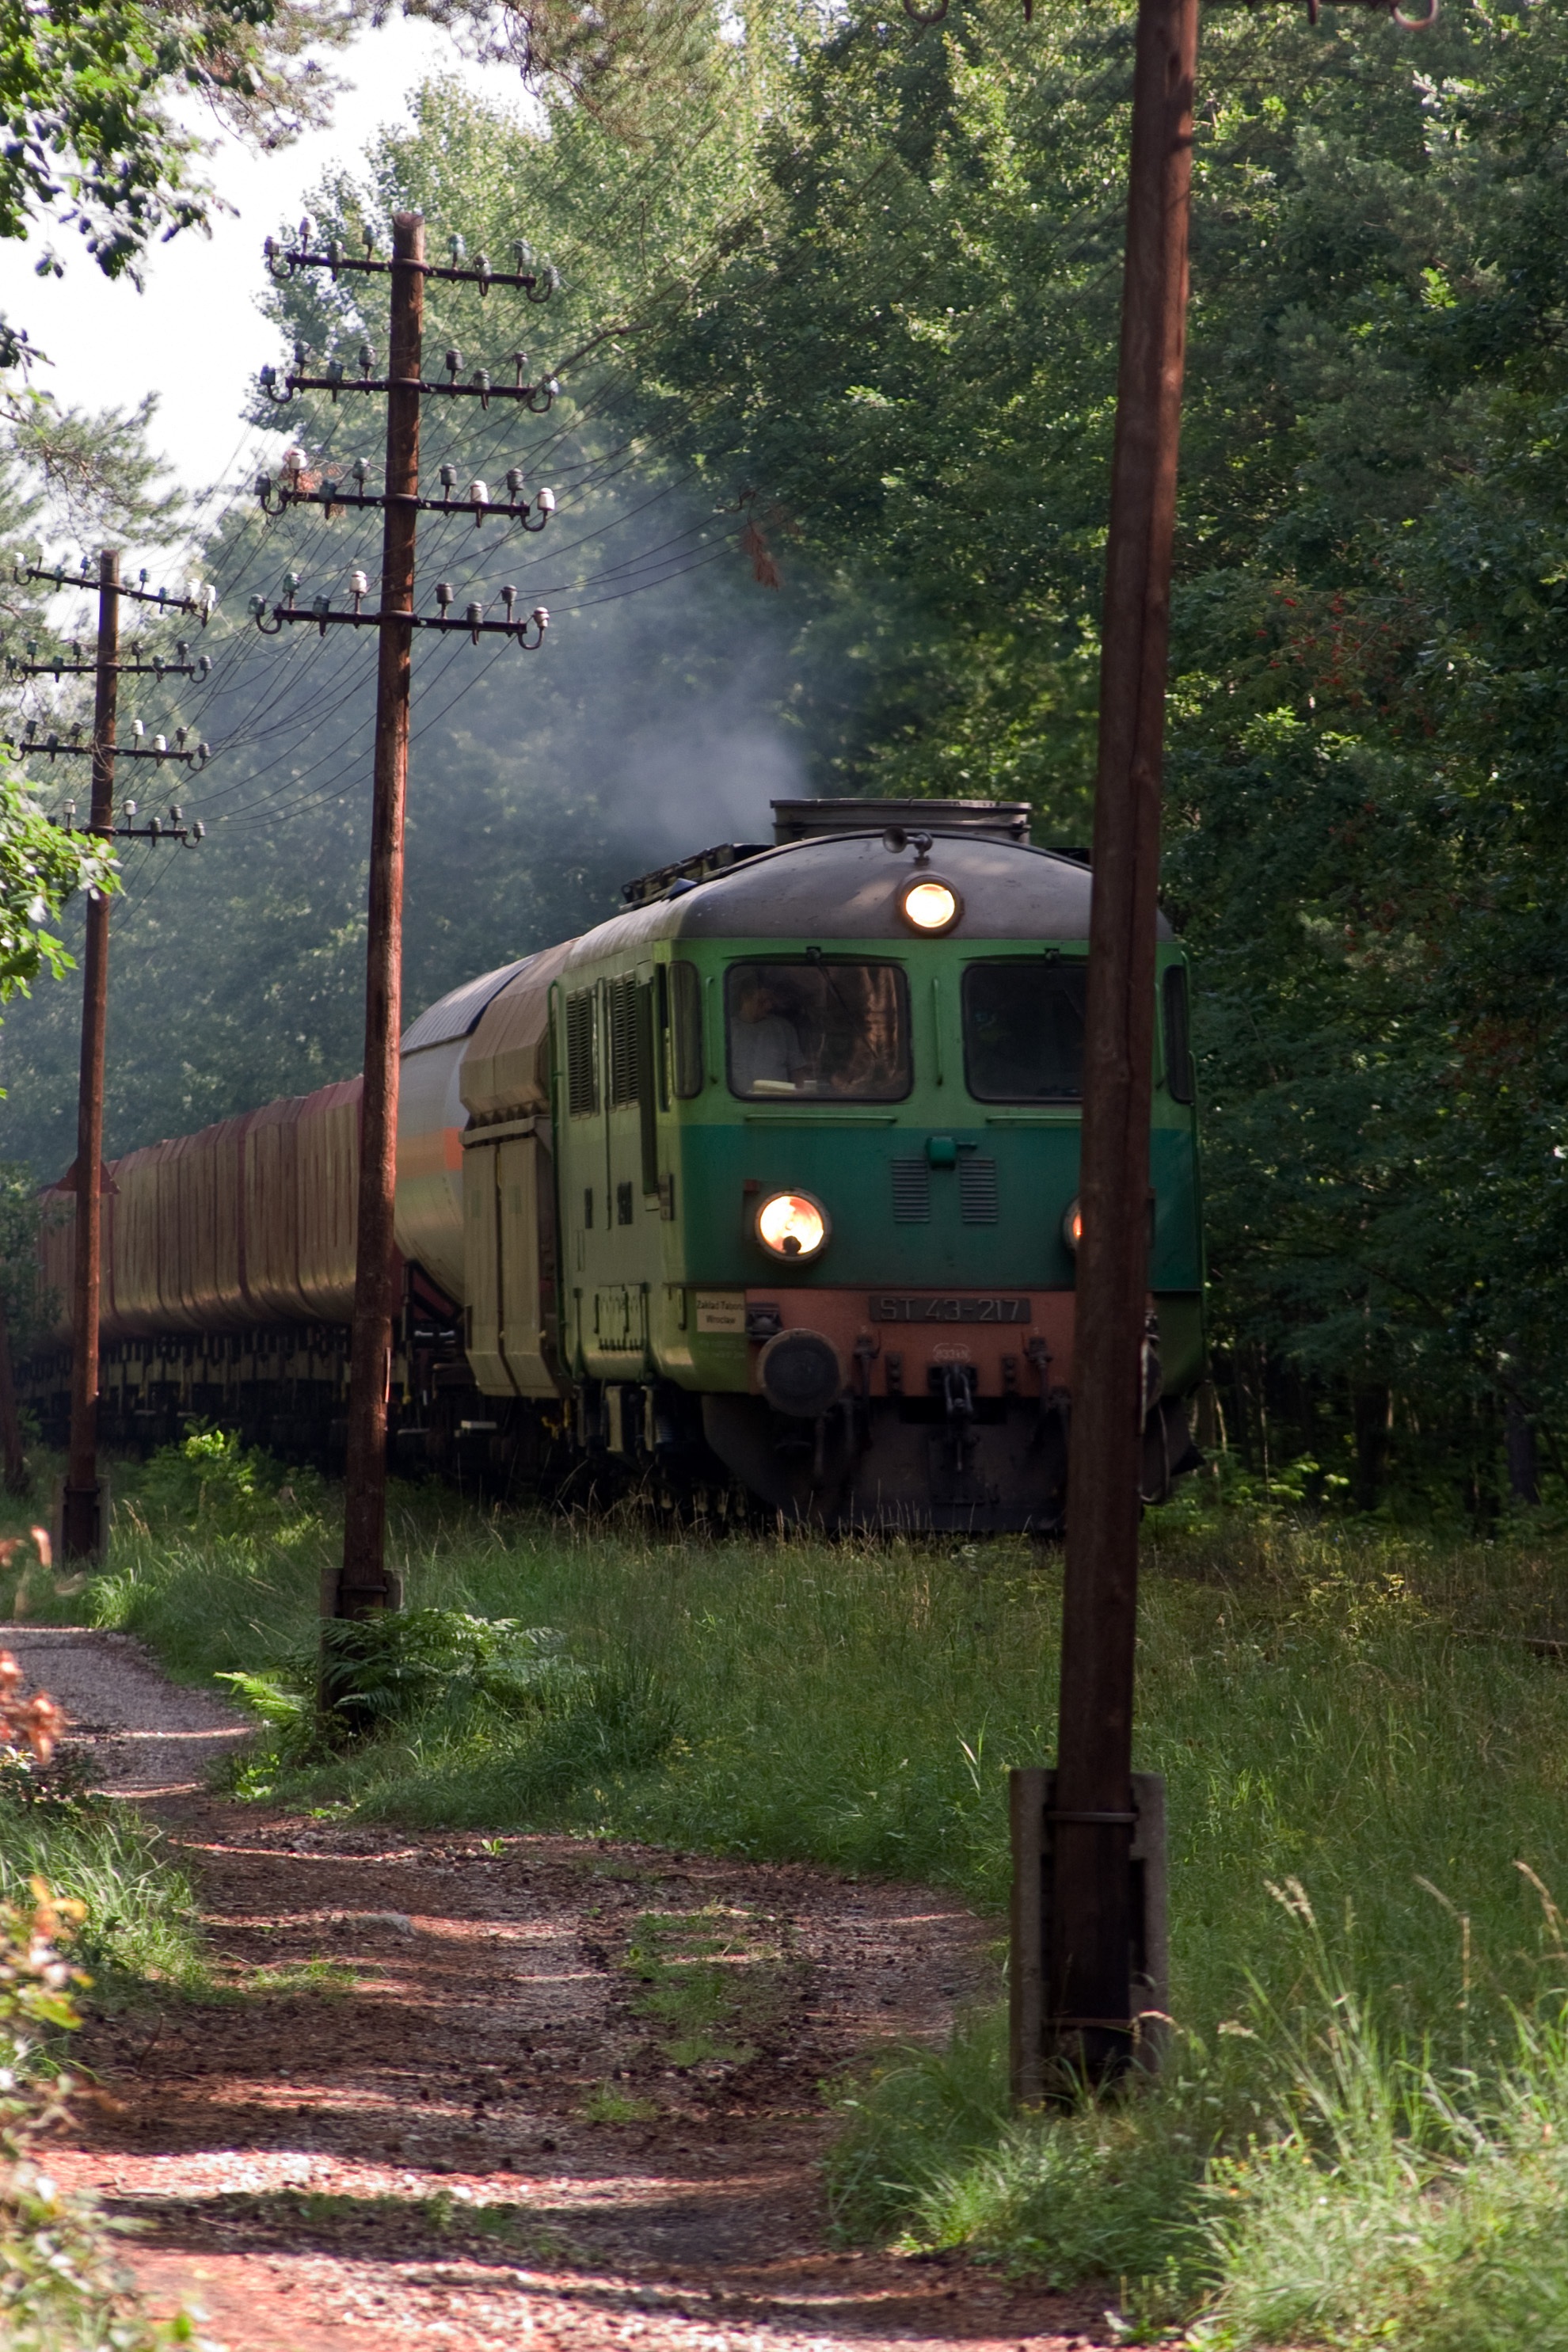
track, railway, train, transport, vehicle, exit, locomotive, loco, rail transport, land vehicle, rolling stock, railroad car